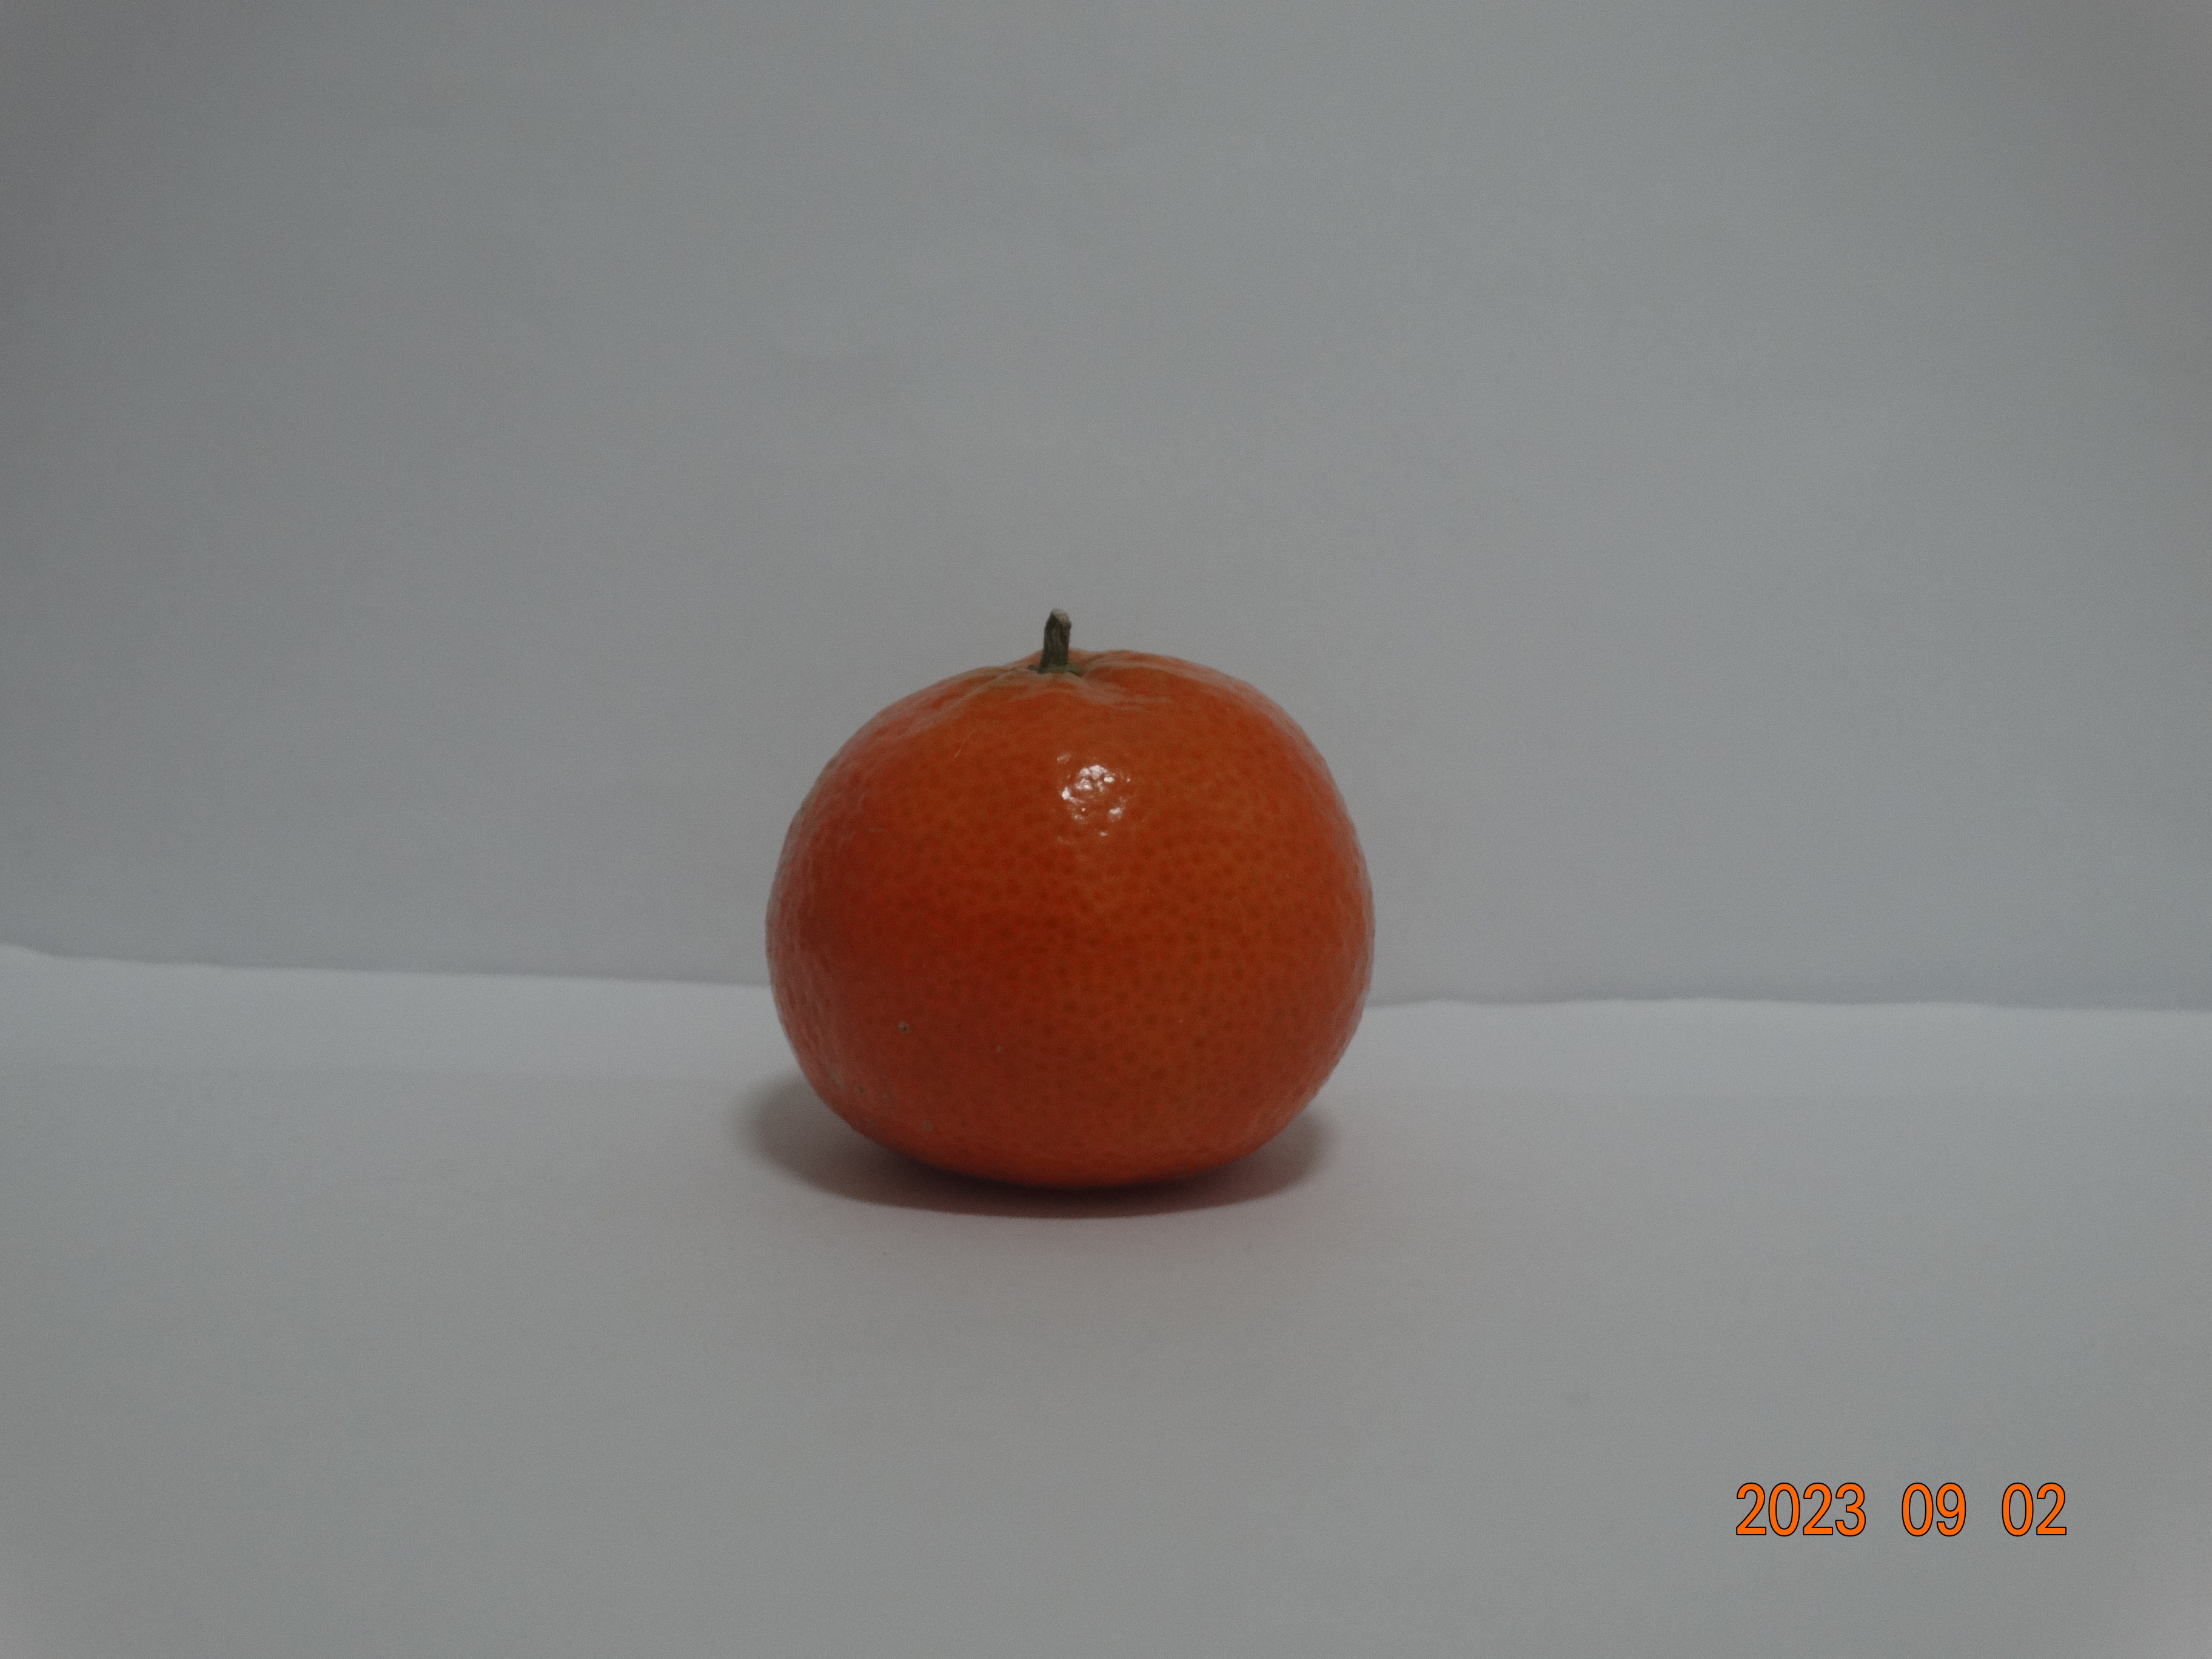
Citrus fruit variety: tangerine